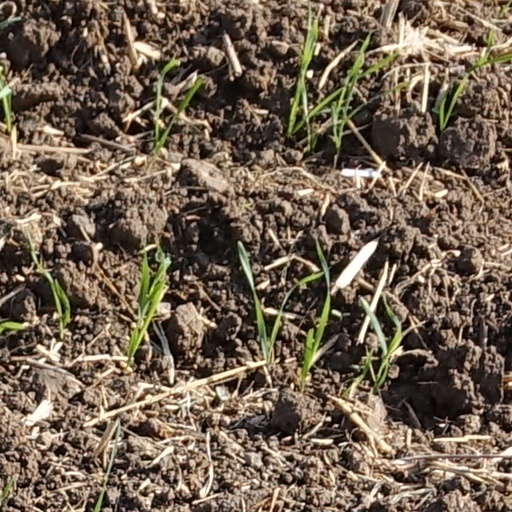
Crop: wheat